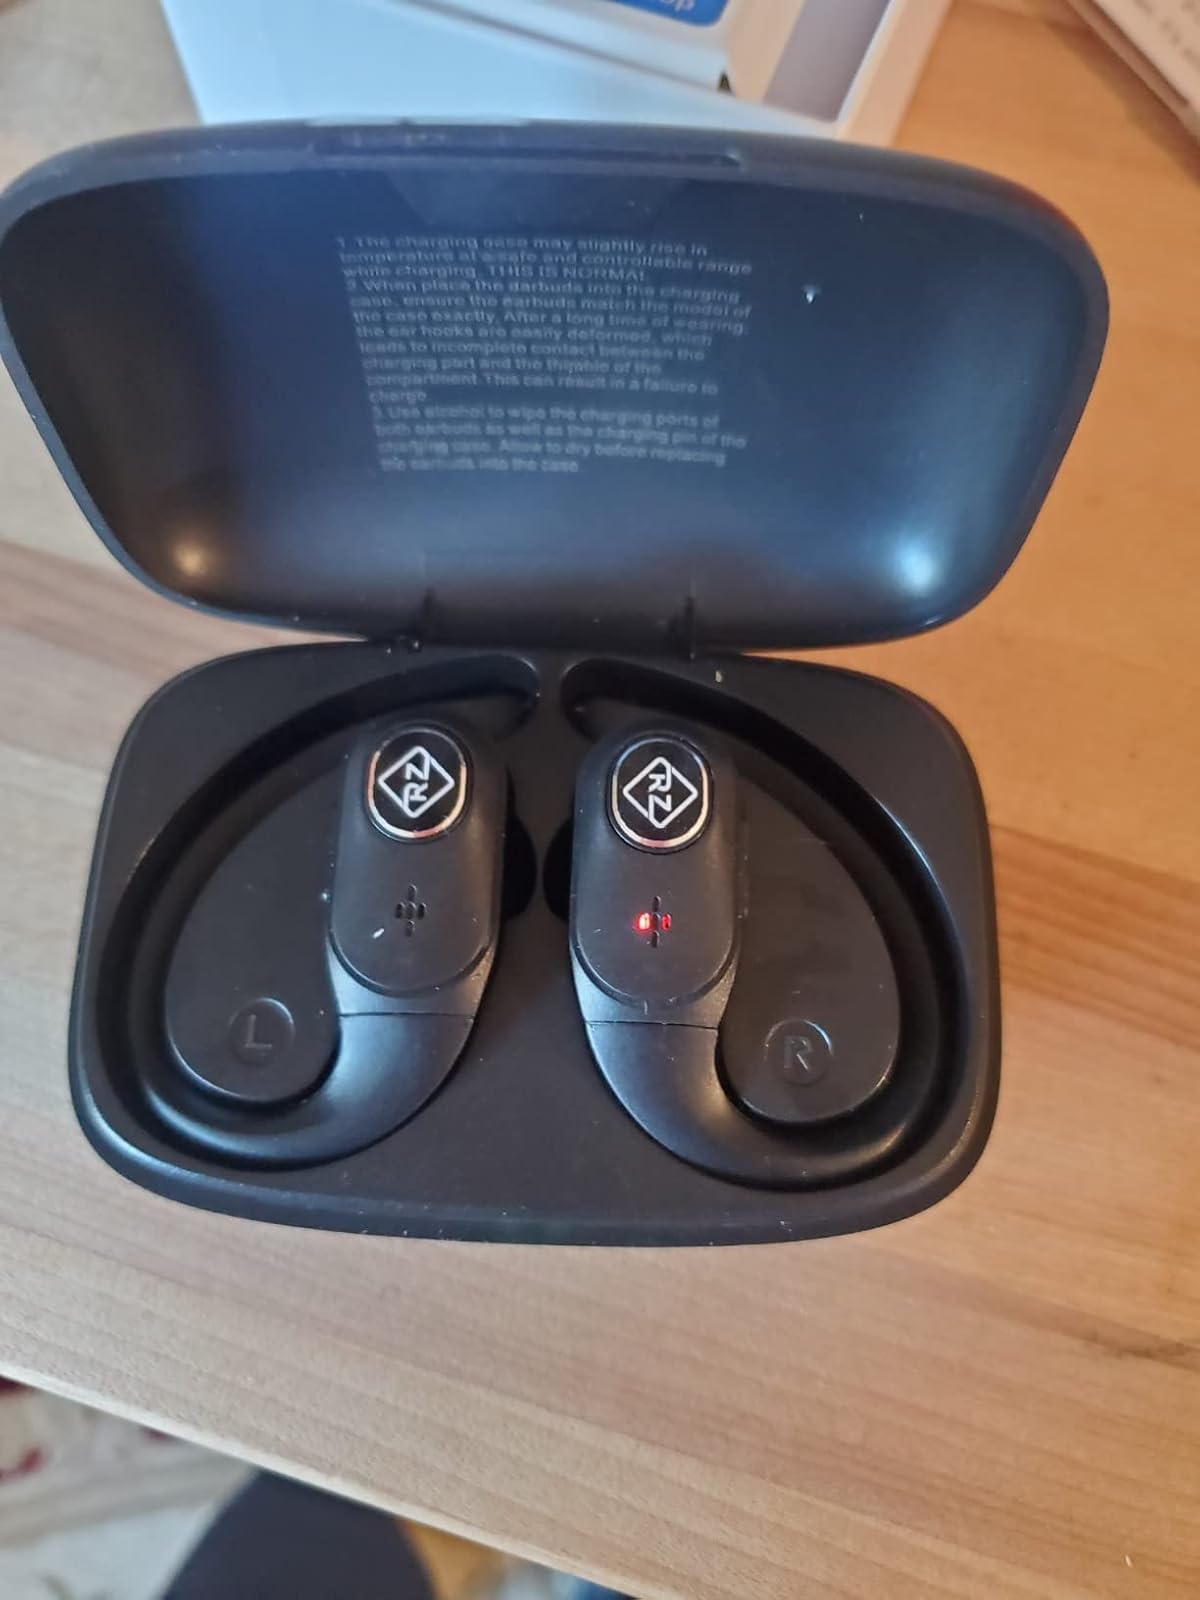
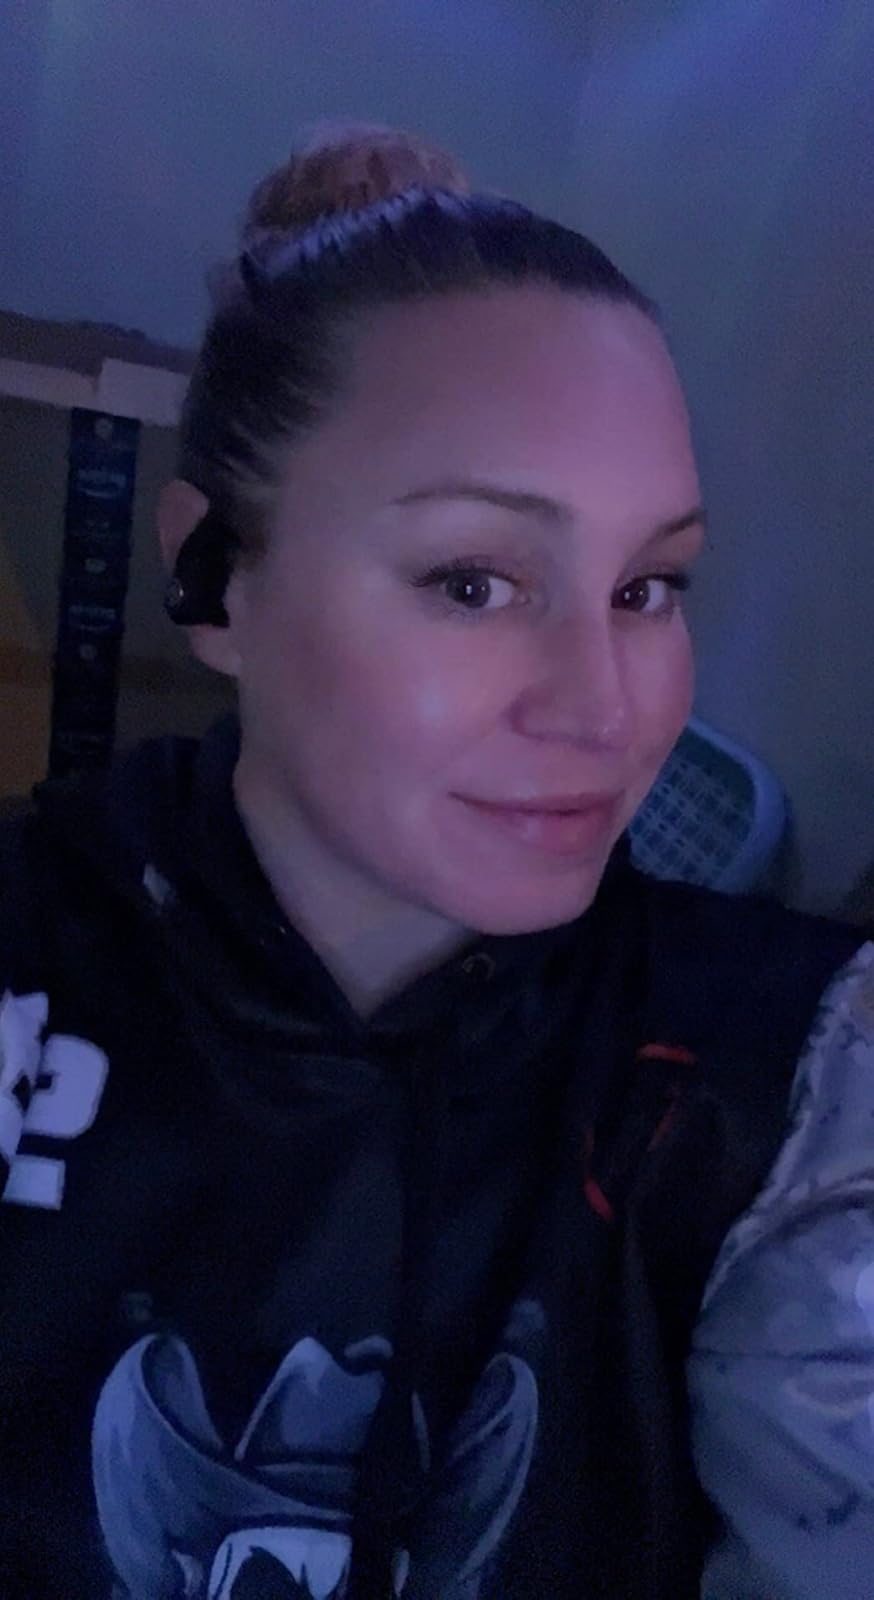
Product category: earbuds
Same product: yes